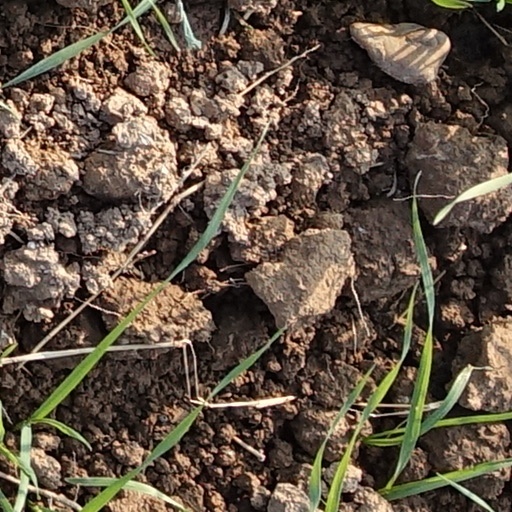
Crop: wheat